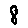
Label: 8